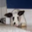
Label: rabbit